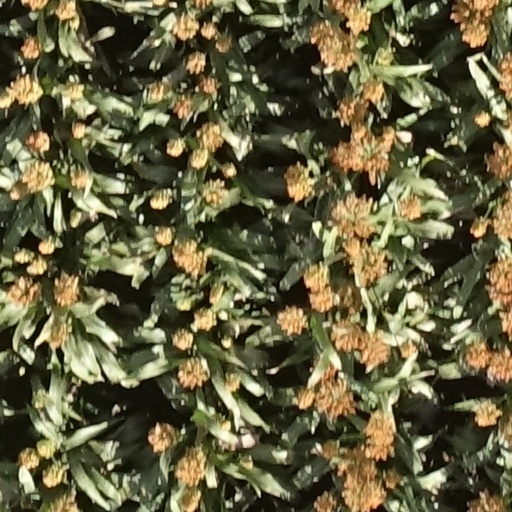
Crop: sorghum